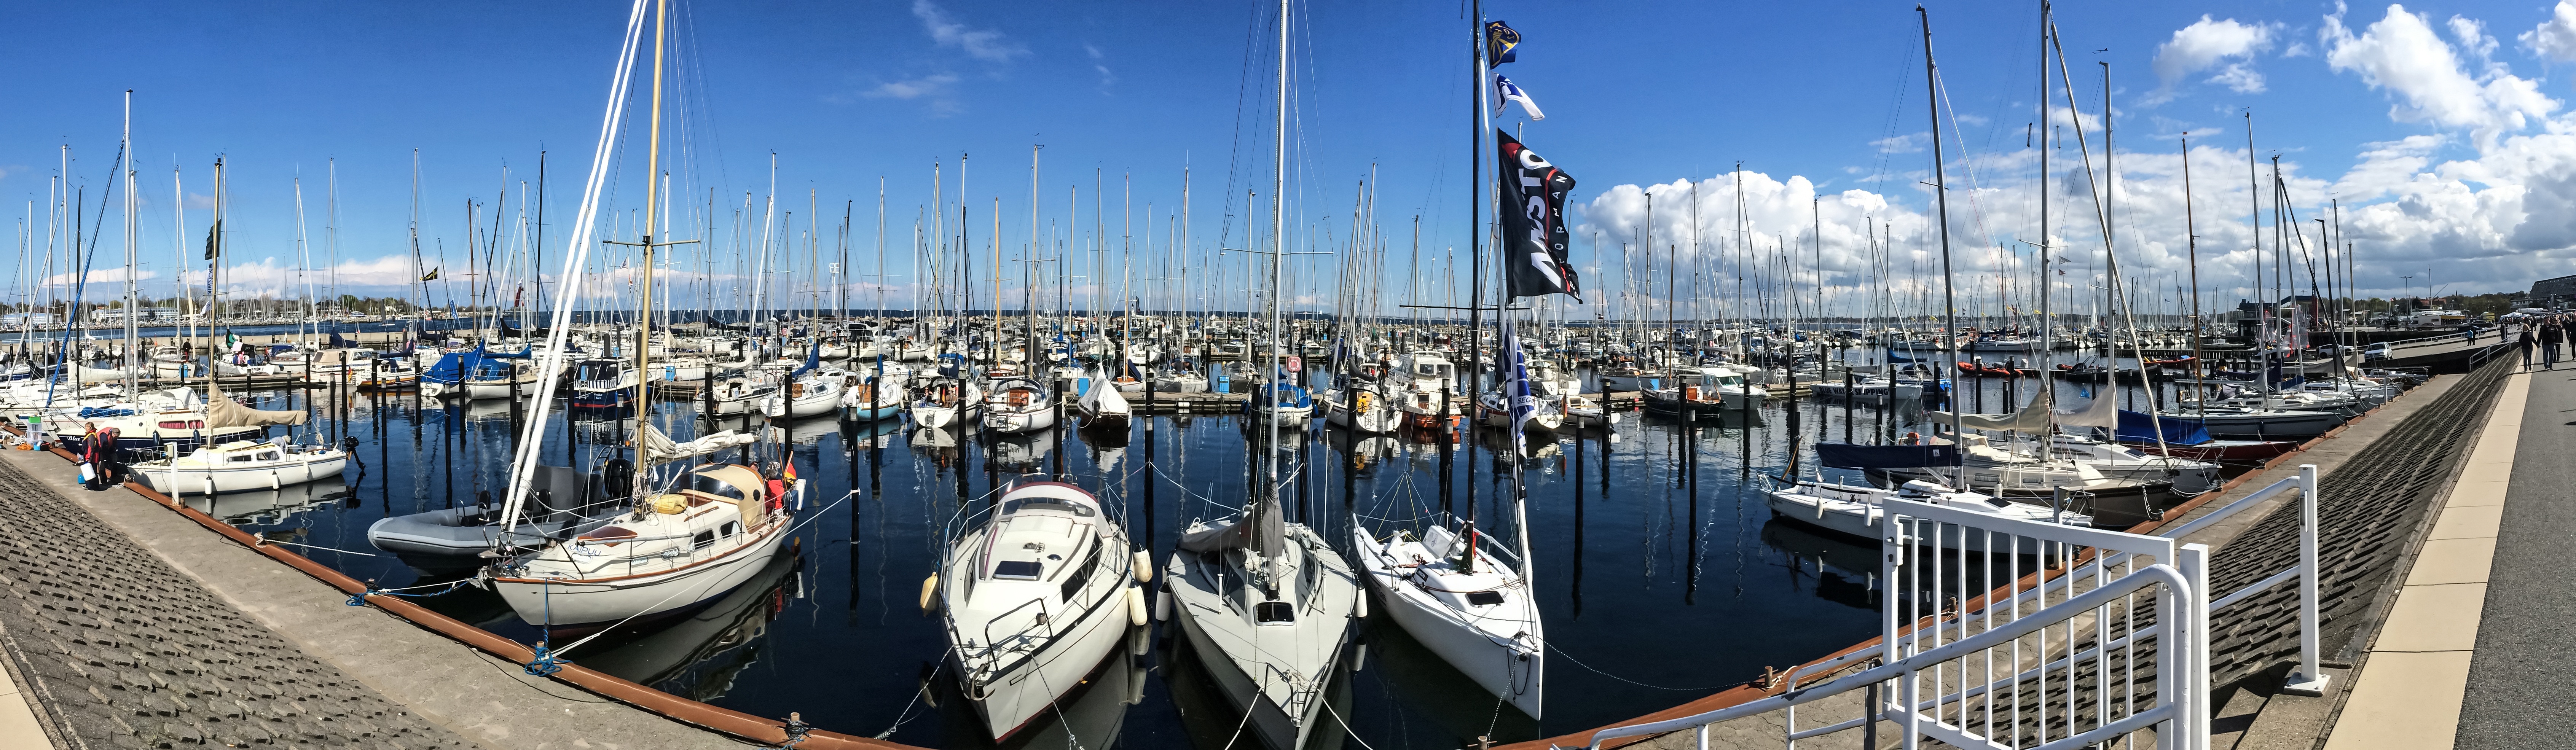
dock, boat, panorama, vehicle, mast, sailing, marina, boats, pano, sailing boats, kiel, sailing yachts, sailing port, schilksee